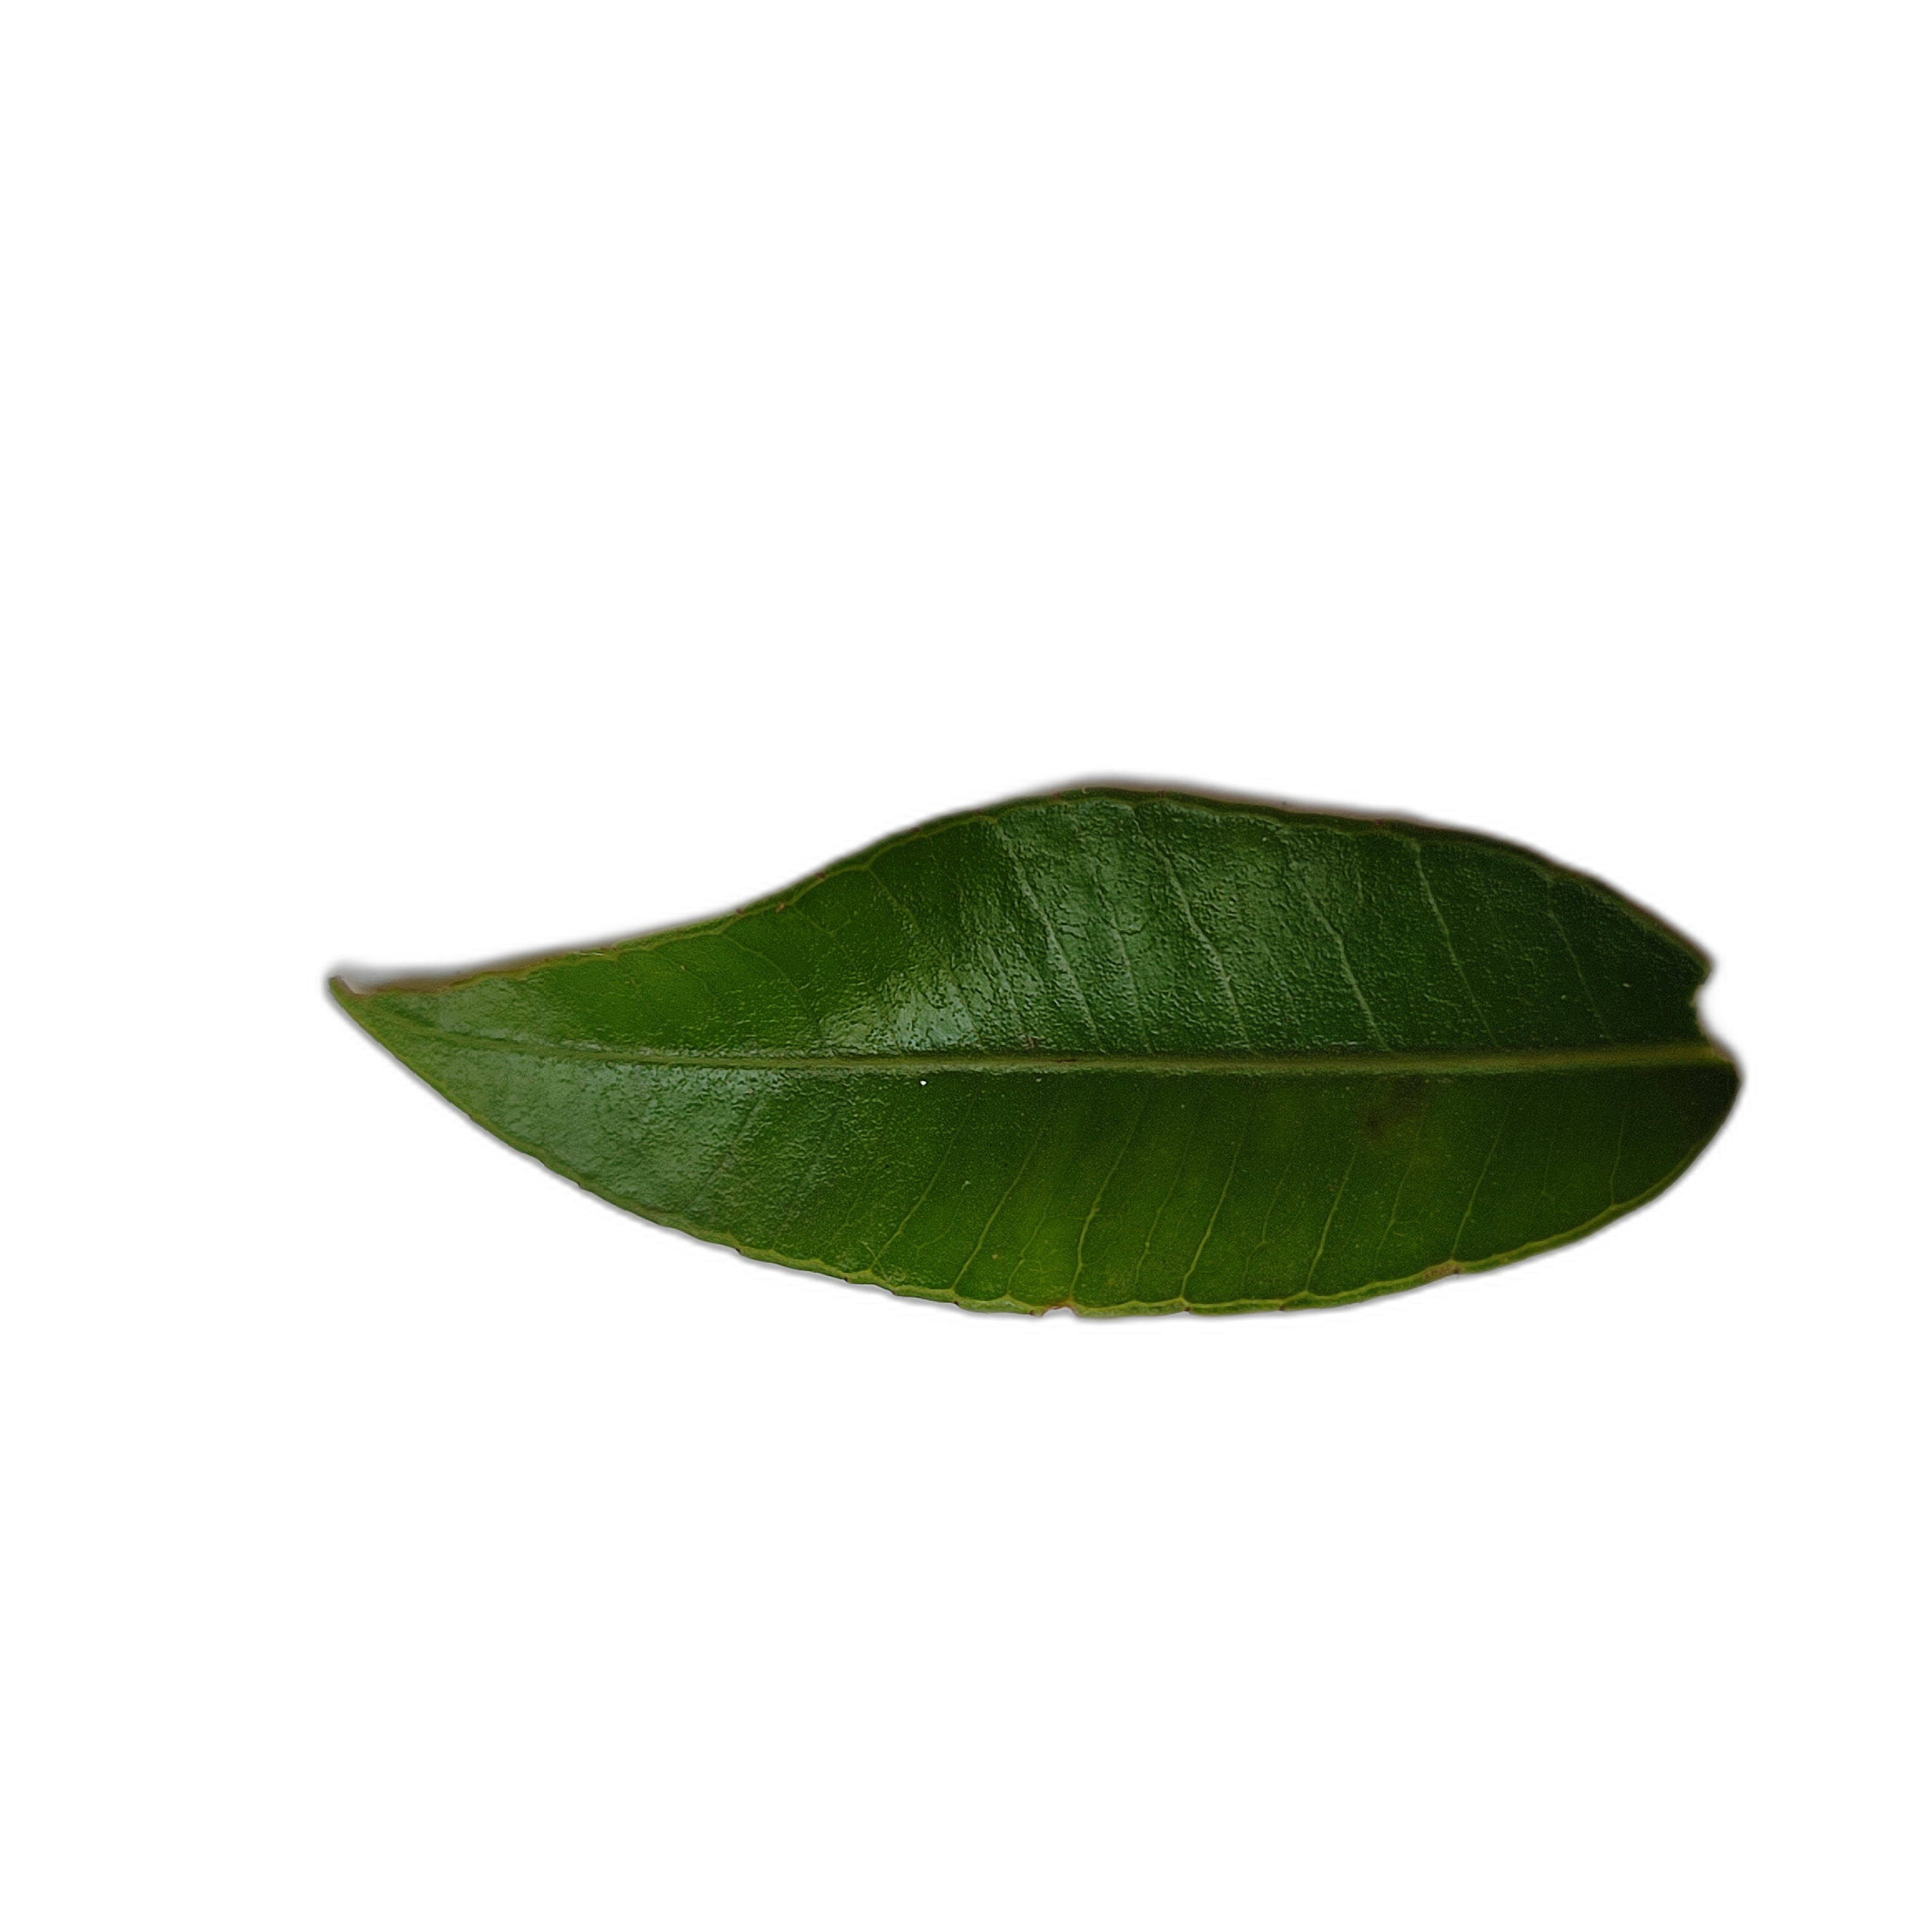
Label: healthy